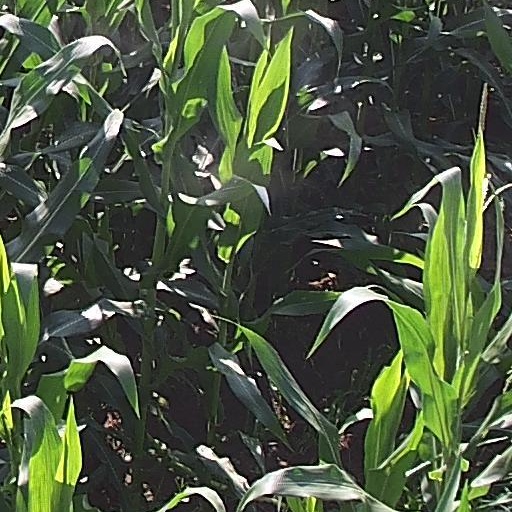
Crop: maize; corn